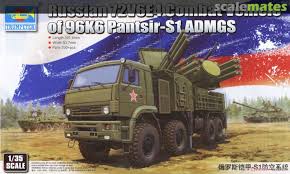
Label: Pantsir-S1